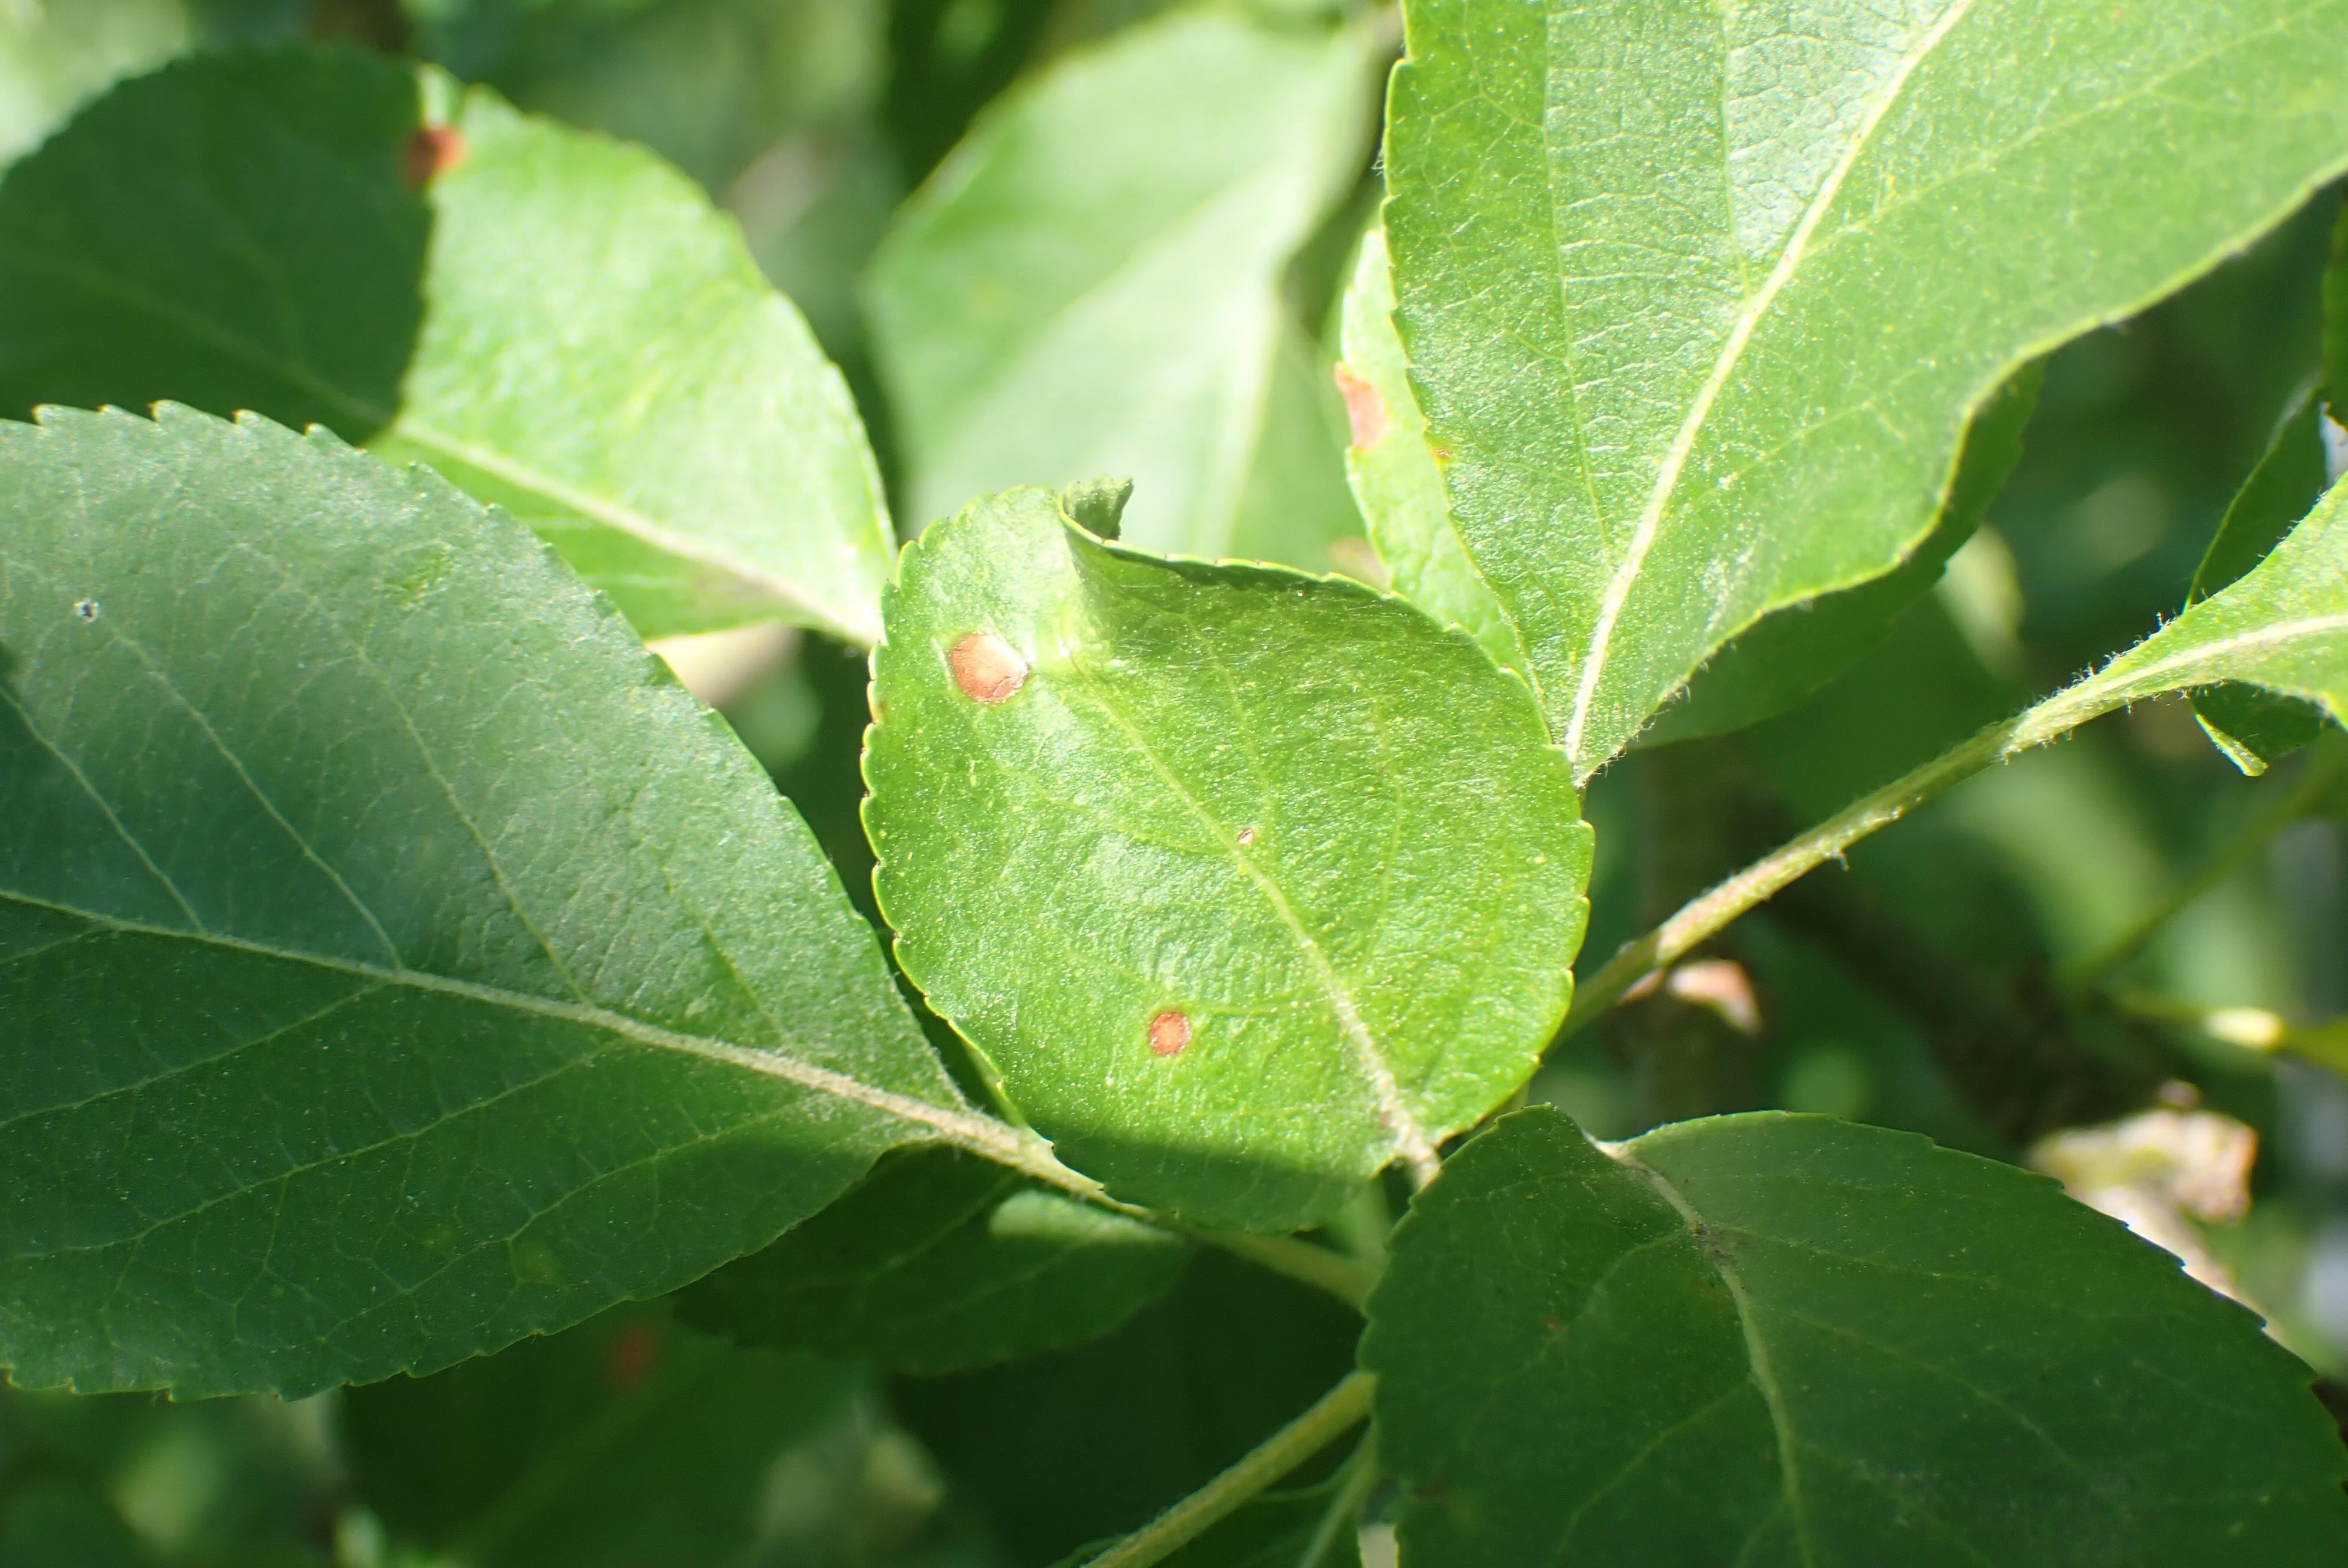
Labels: frog_eye_leaf_spot